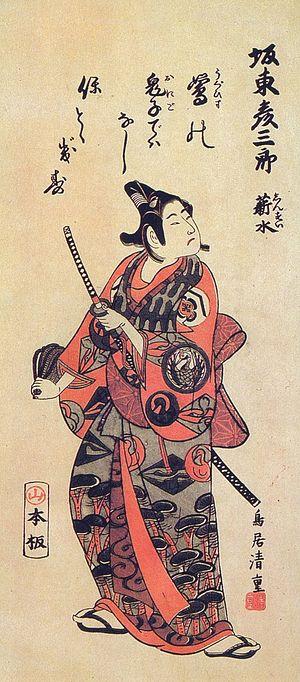
Torii Kiyoshige; est un peintre japonais du XVIIIᵉ siècle utilisant la technique du nishiki-e de style ukiyo-e. Ses grandes impression font partie des chefs-d’œuvre tardifs de l'école Torii.